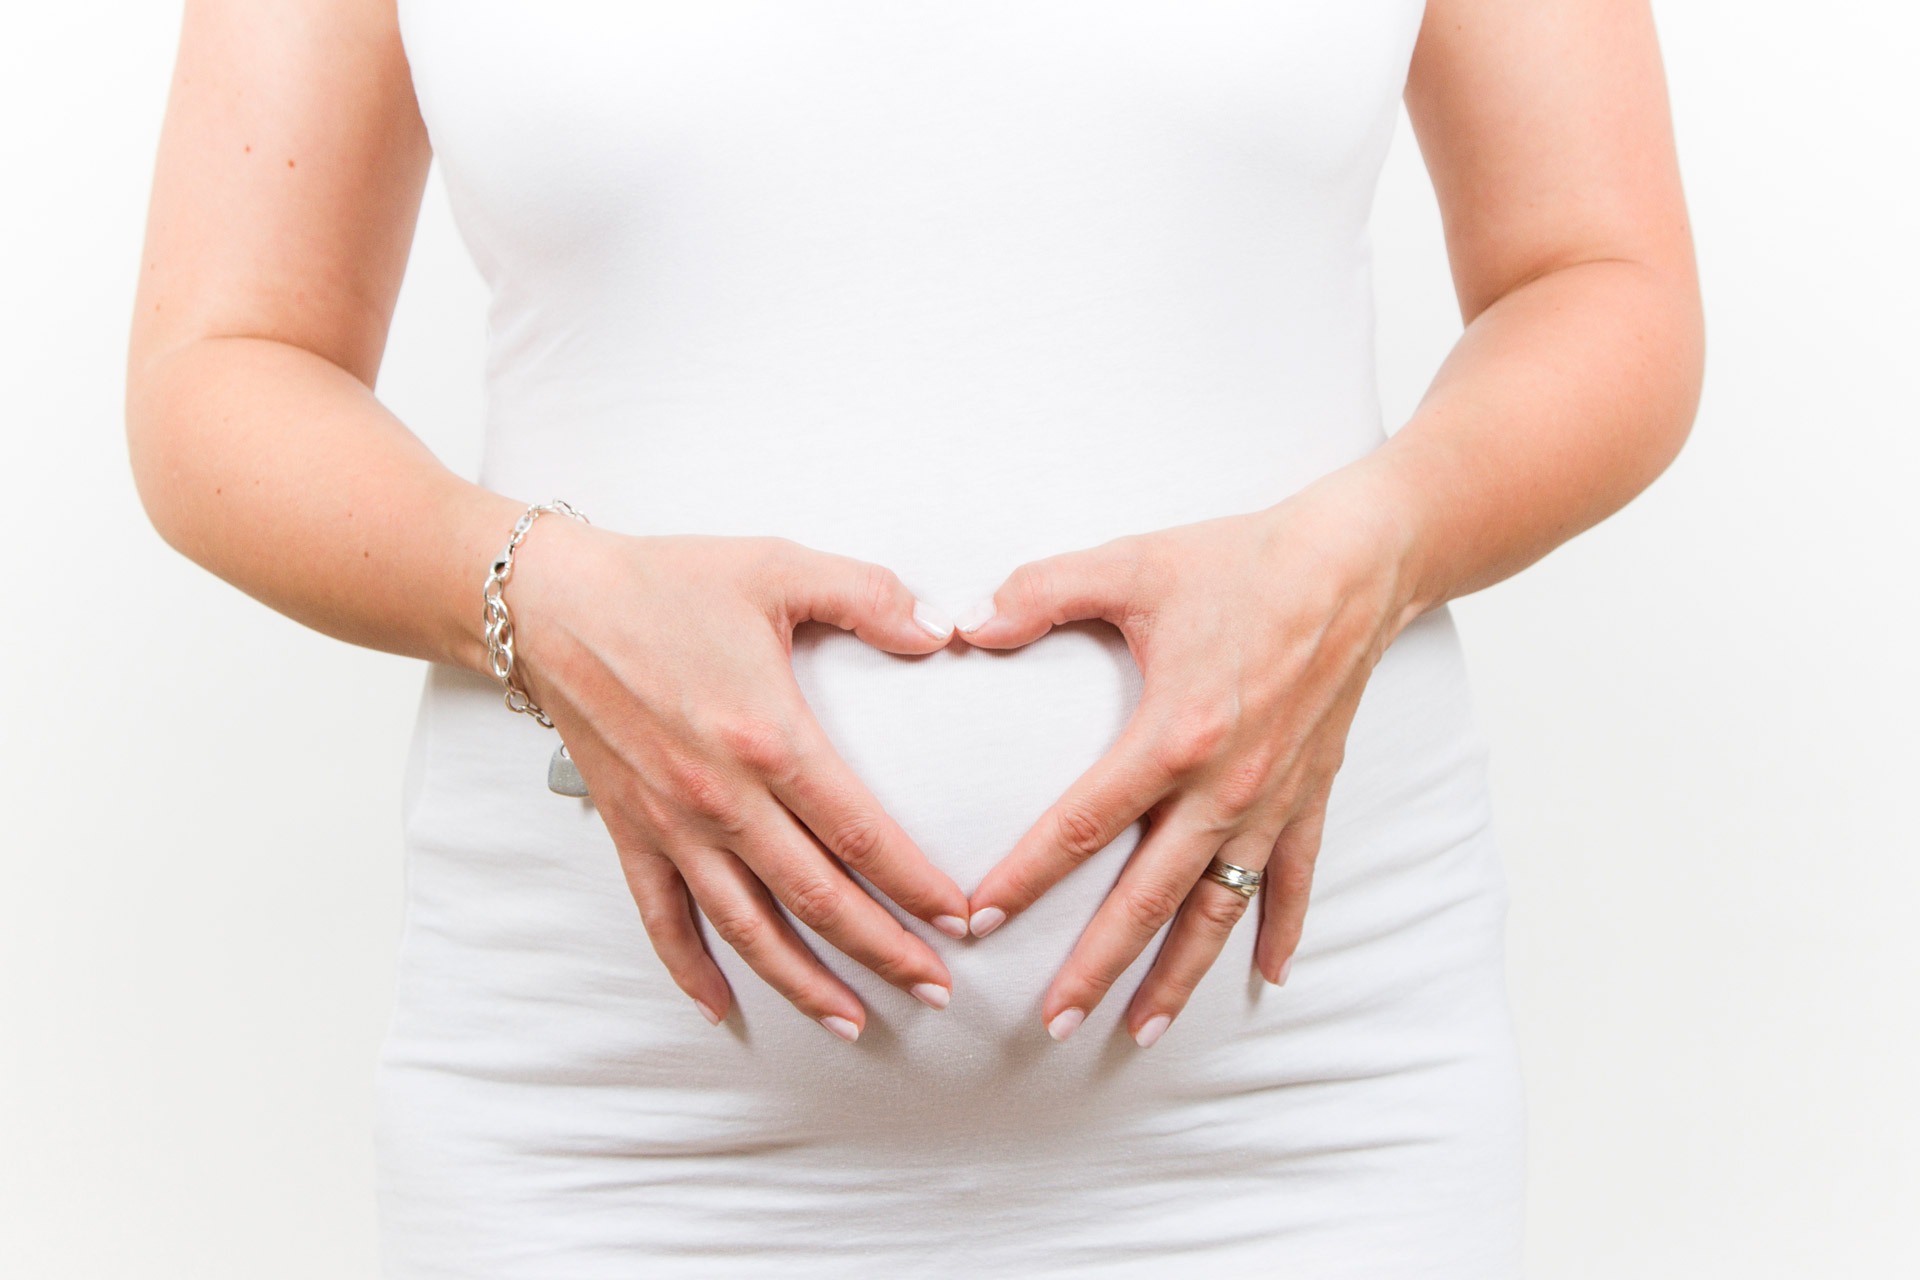
hand, girl, boy, cute, love, heart, finger, child, ear, lady, healthy, arm, baby, health, muscle, chest, human body, jewellery, mother, women, neck, skin, pregnant, organ, shape, parents, twins, bump, interaction, abdomen, sense, fashion accessory